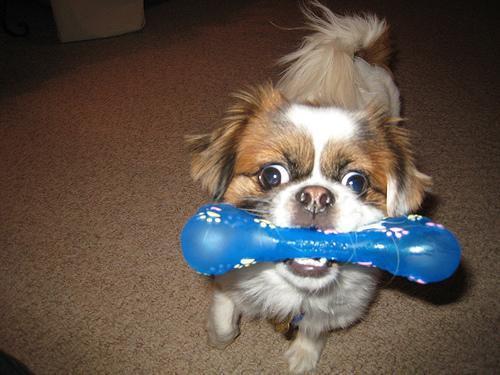
Pekinese